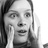
Emotion: surprise